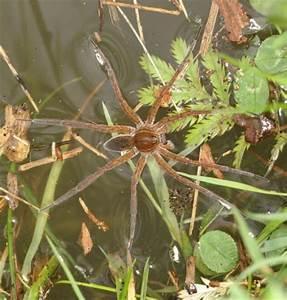
spider